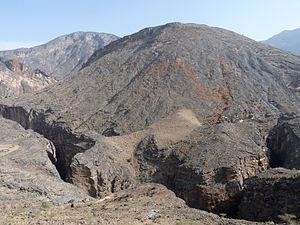
Snake Canyon ou Wadi Bimah (Oman)
Snake Canyon est un canyon étroit et profond situé au Sultanat d'Oman, au confluent avec le Wadi Bani Awf, au cœur du Hajar occidental. Il doit ce nom à son tracé sinueux évoquant un serpent.